Rio de Janeiro

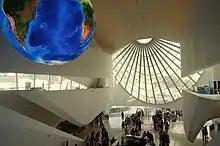
Museum of Tomorrow

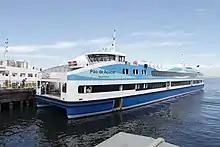
Rio de Janeiro ferry

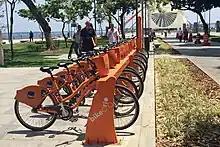
Bike Rio rental station in Mauá Square, Downtown Rio

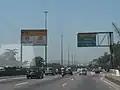
Avenida Brasil

Rio de Janeiro has the second-largest GDP of any city in Brazil, surpassed only by São Paulo. According to the IBGE, it was approximately US$201 billion in 2008, equivalent to 5.1% of the national total. Taking into consideration the network of influence exerted by the urban metropolis (which covers 11.3% of the population), this share in GDP rises to 14.4%, according to a study released in October 2008 by the IBGE.